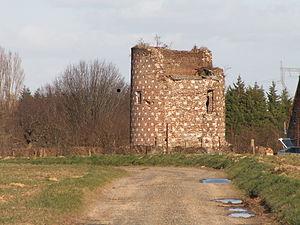
Ligny-lès-Aire est une commune française située dans le département du Pas-de-Calais en région Hauts-de-France.